Valdobbiadene

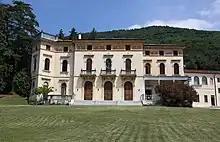
Villa dei Cedri

In the municipal territory there are 6 monumental trees of the 16 located in the province of Treviso and included in the list of approximately 22,000 trees protected by the forest guard.